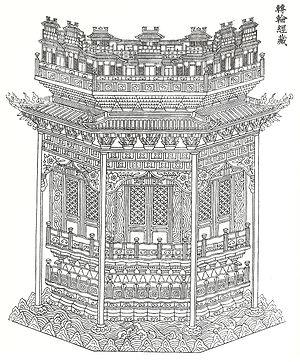
La dynastie Song apporte les avancées techniques les plus significatives de l'histoire de la Chine, dont la plupart émanent des talentueux fonctionnaires recrutés par les examens impériaux.
La société chinoise durant la dynastie Song est marquée par les réformes politiques et légales, un retour philosophique du confucianisme et le développement des villes qui deviennent, au-delà de centres administratifs, des centres commerciaux, industriels et de commerce maritime. Les habitants des zones rurales sont pour la plupart des fermiers, même si certains sont chasseurs, pêcheurs ou employés du gouvernement travaillant dans les mines ou les marais salants. Inversement, les boutiques, les artisans, les gardes de la ville, les saltimbanques, les travailleurs et les riches marchands vivent dans les centres des comtés ou des provinces, avec la noblesse chinoise.